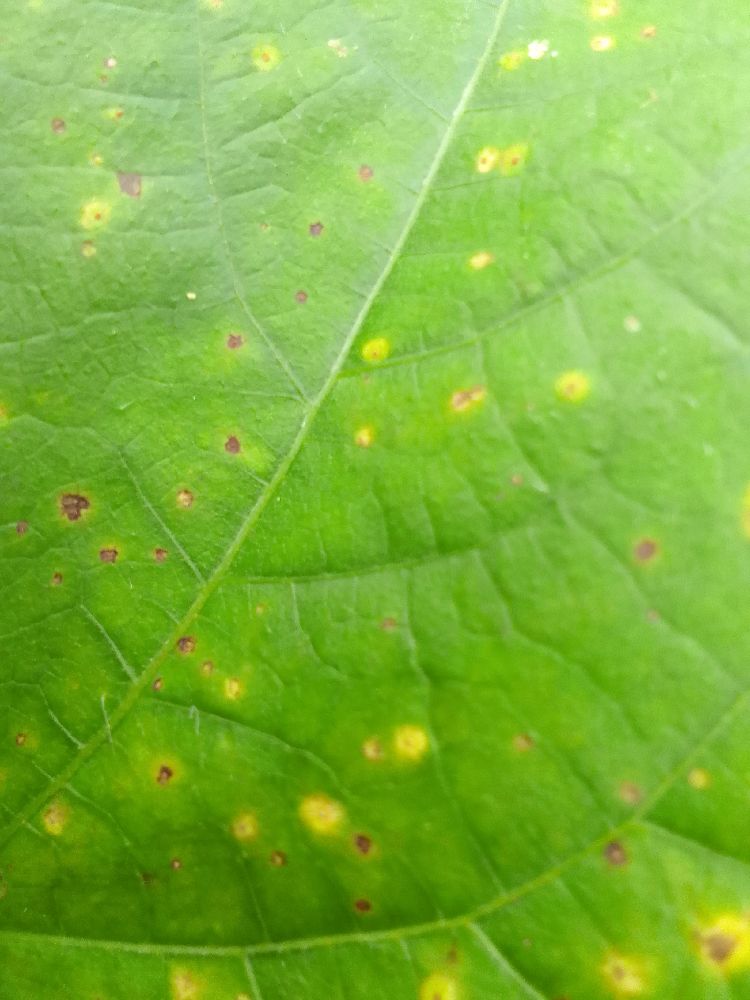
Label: rust